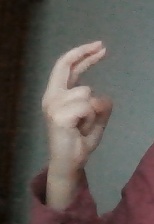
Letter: zay